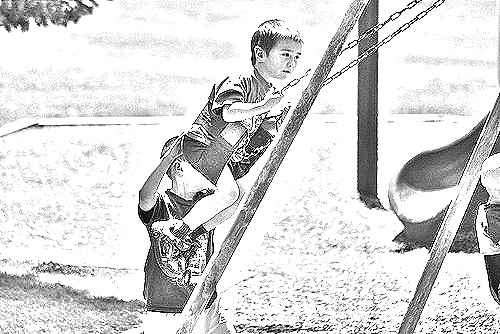
Portrait style: Sketch Portrait